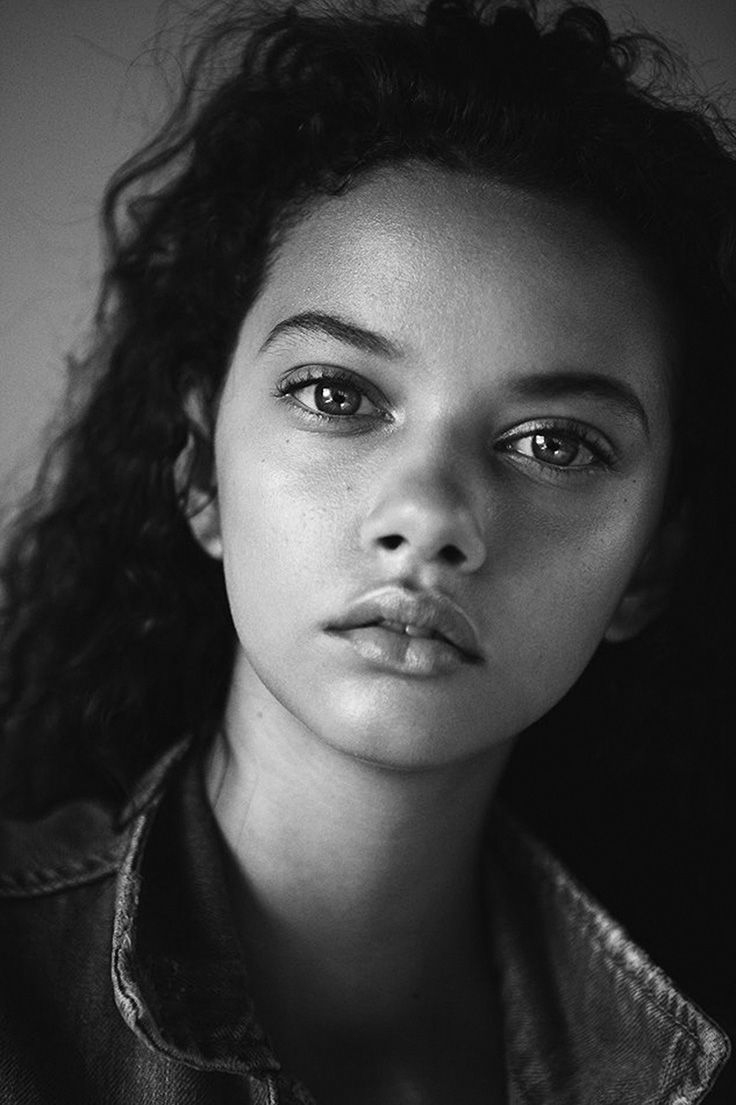
Portrait style: Real Portrait